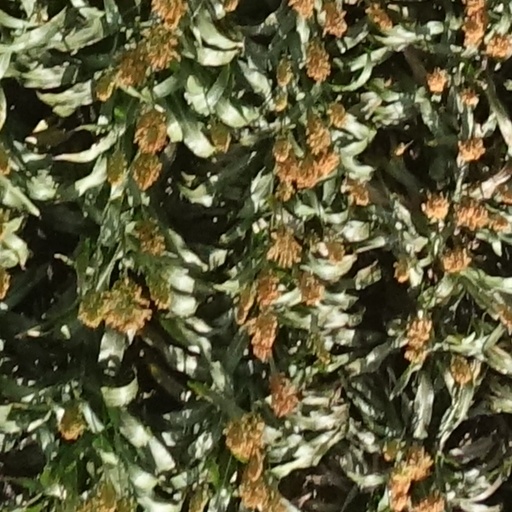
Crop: sorghum